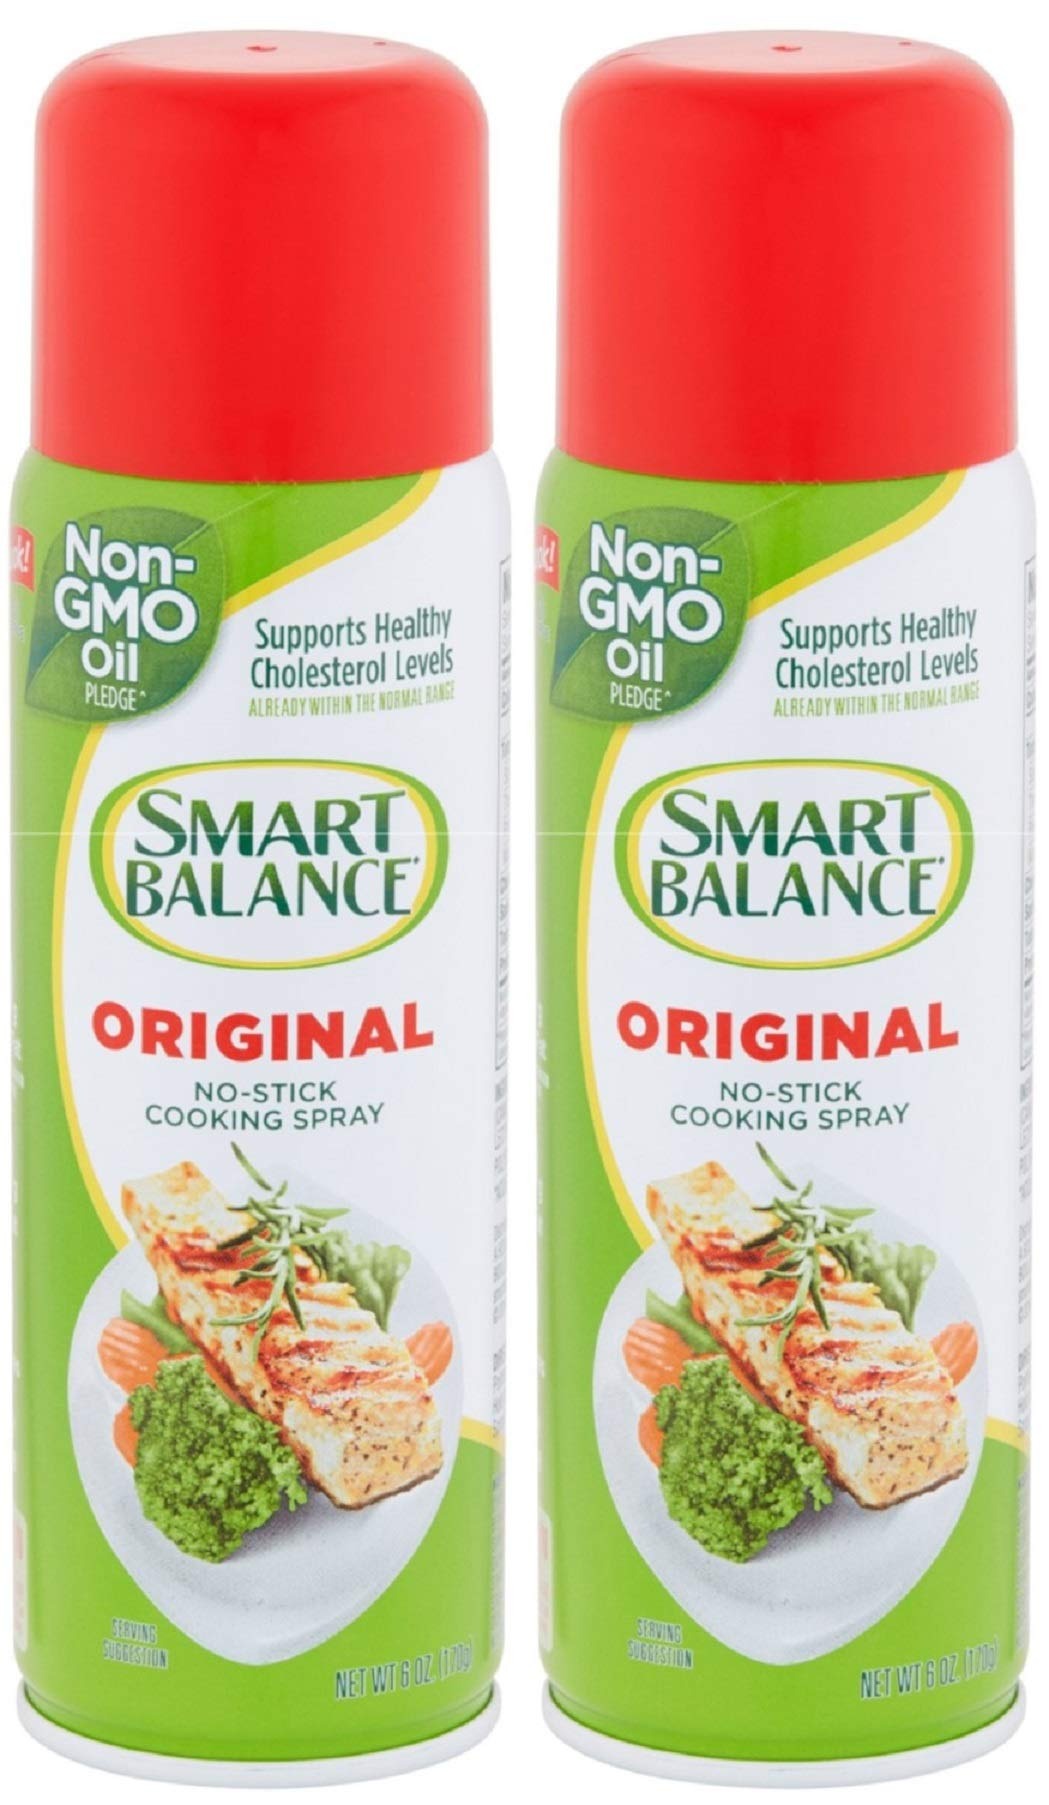
Item Name: Smart Balance Cooking Spray, Non-Stick Original , 6 Ounce (Pack of 2)
Bullet Point 1: Pack of two 6 ounce cans of Non-Stick cooking spray.
Bullet Point 2: Supports healthy cholesterol levels.
Bullet Point 3: Ideal ratio of 5:1 Omega-6 to Omega-3 (ALA).
Bullet Point 4: Provides the correct proportions of monounsaturated and polyunsaturates to help you offset the saturates you get from meat, fish and dairy foods
Bullet Point 5: Kosher. Parve.
Product Description: This cooking spray contains polyunsaturates and monounsaturated to help offset the saturates you eat every day. To help enhance the cholesterol ratio, use with our Food Plan to contribute at least two-thirds of fat intake. Limit total fat to 30% of calories (65g/day) and saturated fat to under 10% of calories (20g/day). Limit dietary cholesterol to 300mg/day and avoid trans fats. Exercise is essential. A great substitute for butter in all non-stick cooking & baking uses.
Value: 12.0
Unit: Ounce

Price: 5.095